Plant virus

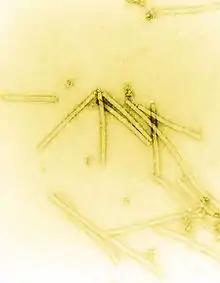

The discovery of plant viruses causing disease is often accredited to A. Mayer (1886) working in the Netherlands demonstrated that the sap of mosaic obtained from tobacco leaves developed mosaic symptom when injected in healthy plants. However the infection of the sap was destroyed when it was boiled. He thought that the causal agent was bacteria. However, after larger inoculation with a large number of bacteria, he failed to develop a mosaic symptom.